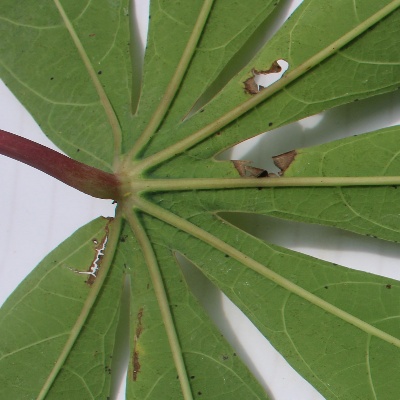
Crop: Cassava
Condition: brown spot